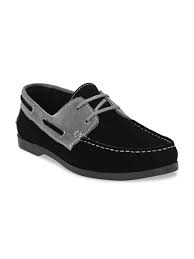
Label: Boat